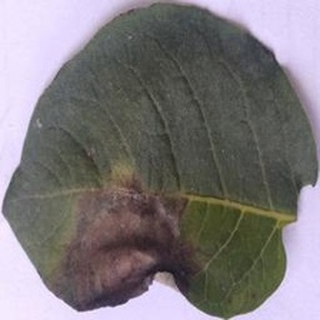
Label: potato_late_blight